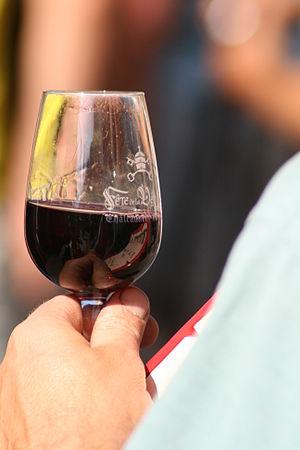
La fête de la véraison est l'occasion de déguster les production viticole locales et d'avoir des animations de type médiévales.
La dégustation du vin est un événement au cours duquel on expérimente, analyse et apprécie les caractères organoleptiques et plus particulièrement les caractères olfacto-gustatifs d'un ou de plusieurs vins.
Châteauneuf-du-Pape est une commune française située dans le département de Vaucluse, en région Provence-Alpes-Côte d'Azur.